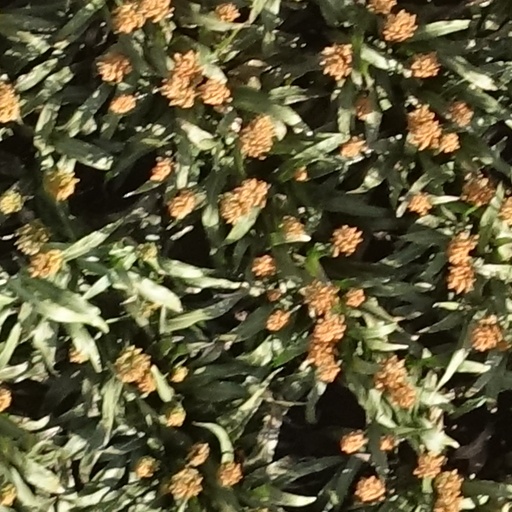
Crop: sorghum